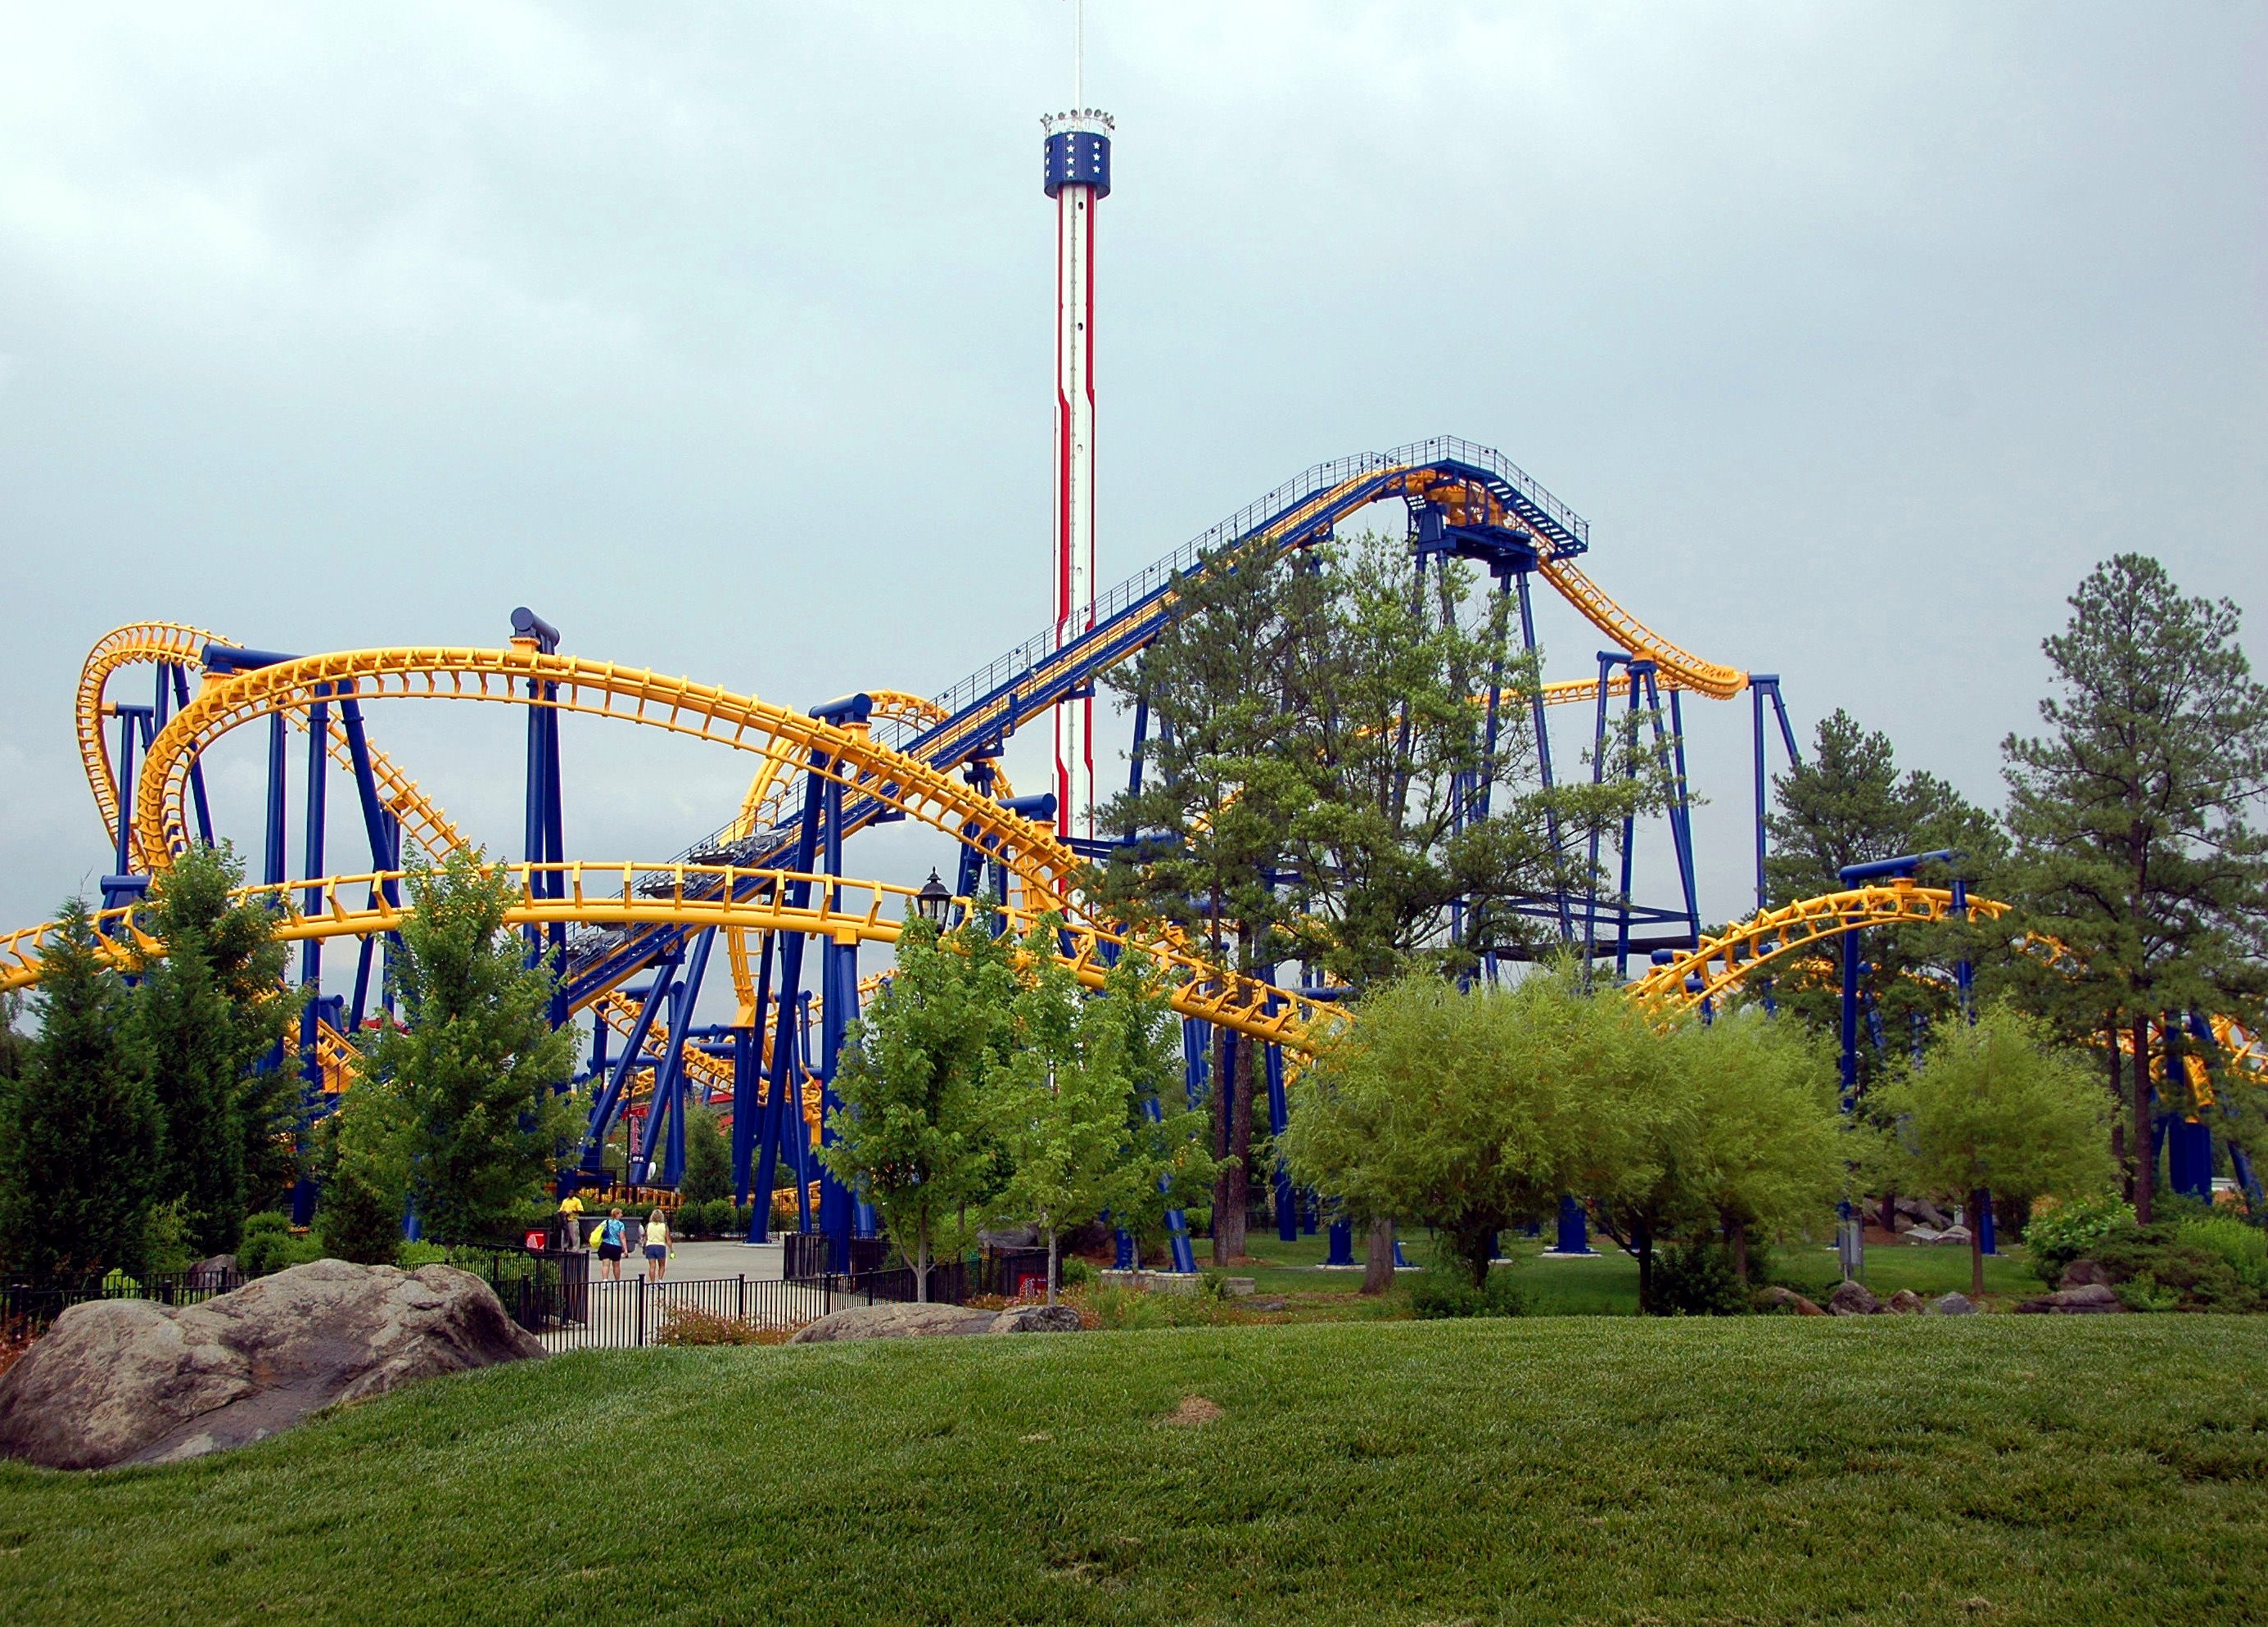
people, sky, summer, vacation, recreation, high, amusement park, park, ride, coaster, attraction, speed, thrill, leisure, roller coaster, rollercoaster, outdoors, festival, american, fun, joy, water park, amusement, fast, enjoyment, loop, entertainment, excitement, adrenaline, recreational, amusement ride, outdoor recreation, nonbuilding structure